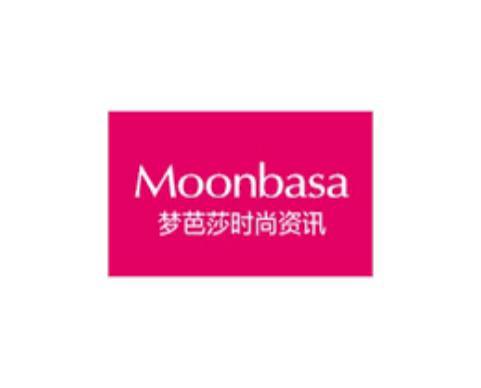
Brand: moonbasa
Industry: Clothes